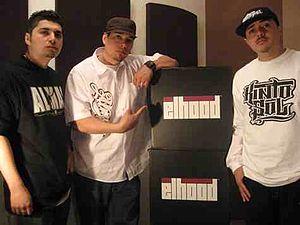
Kinto Sol est un groupe de hip-hop mexicain, originaire d'Iramuco, Guanajuato. Il est l'un des groupes les plus significatifs de hip-hop et le genre musical est connu sous le nom de chicano rap. Peu après la création du groupe, ils se sont unis au rappeur El Chivo.